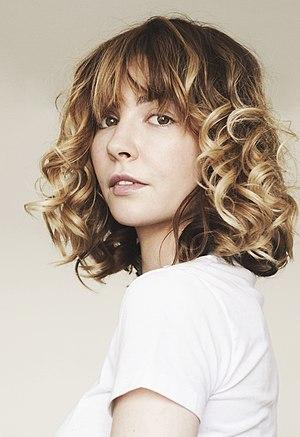
L' actrice Alix Bénézech en 2017
Cassandre est une série télévisée française créée par Mathieu Masmondet et Bruno Lecigne, dont le premier épisode a été diffusé le 28 novembre 2015 sur France 3.
Alix Bénézech, née à Wissembourg le 25 septembre 1989, est une actrice française.